Gobelins Manufactory

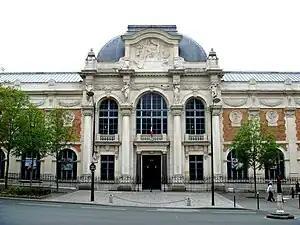
The Gobelins Manufactory in 2009

The Gobelins Manufactory is a historic tapestry factory in Paris, France. It is located at 42 avenue des Gobelins, near Les Gobelins métro station in the 13th arrondissement of Paris. It was originally established on the site as a medieval dyeing business by the family Gobelin.